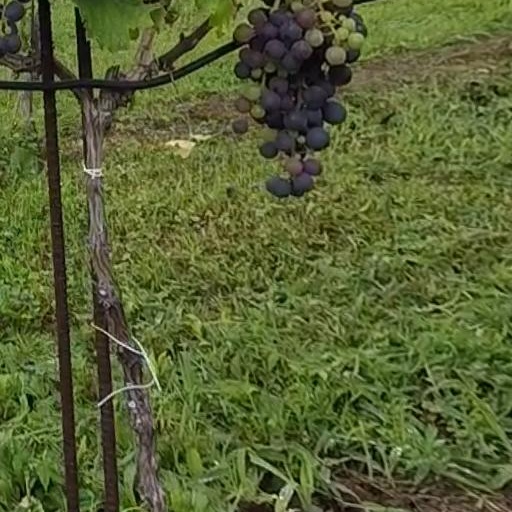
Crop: grape